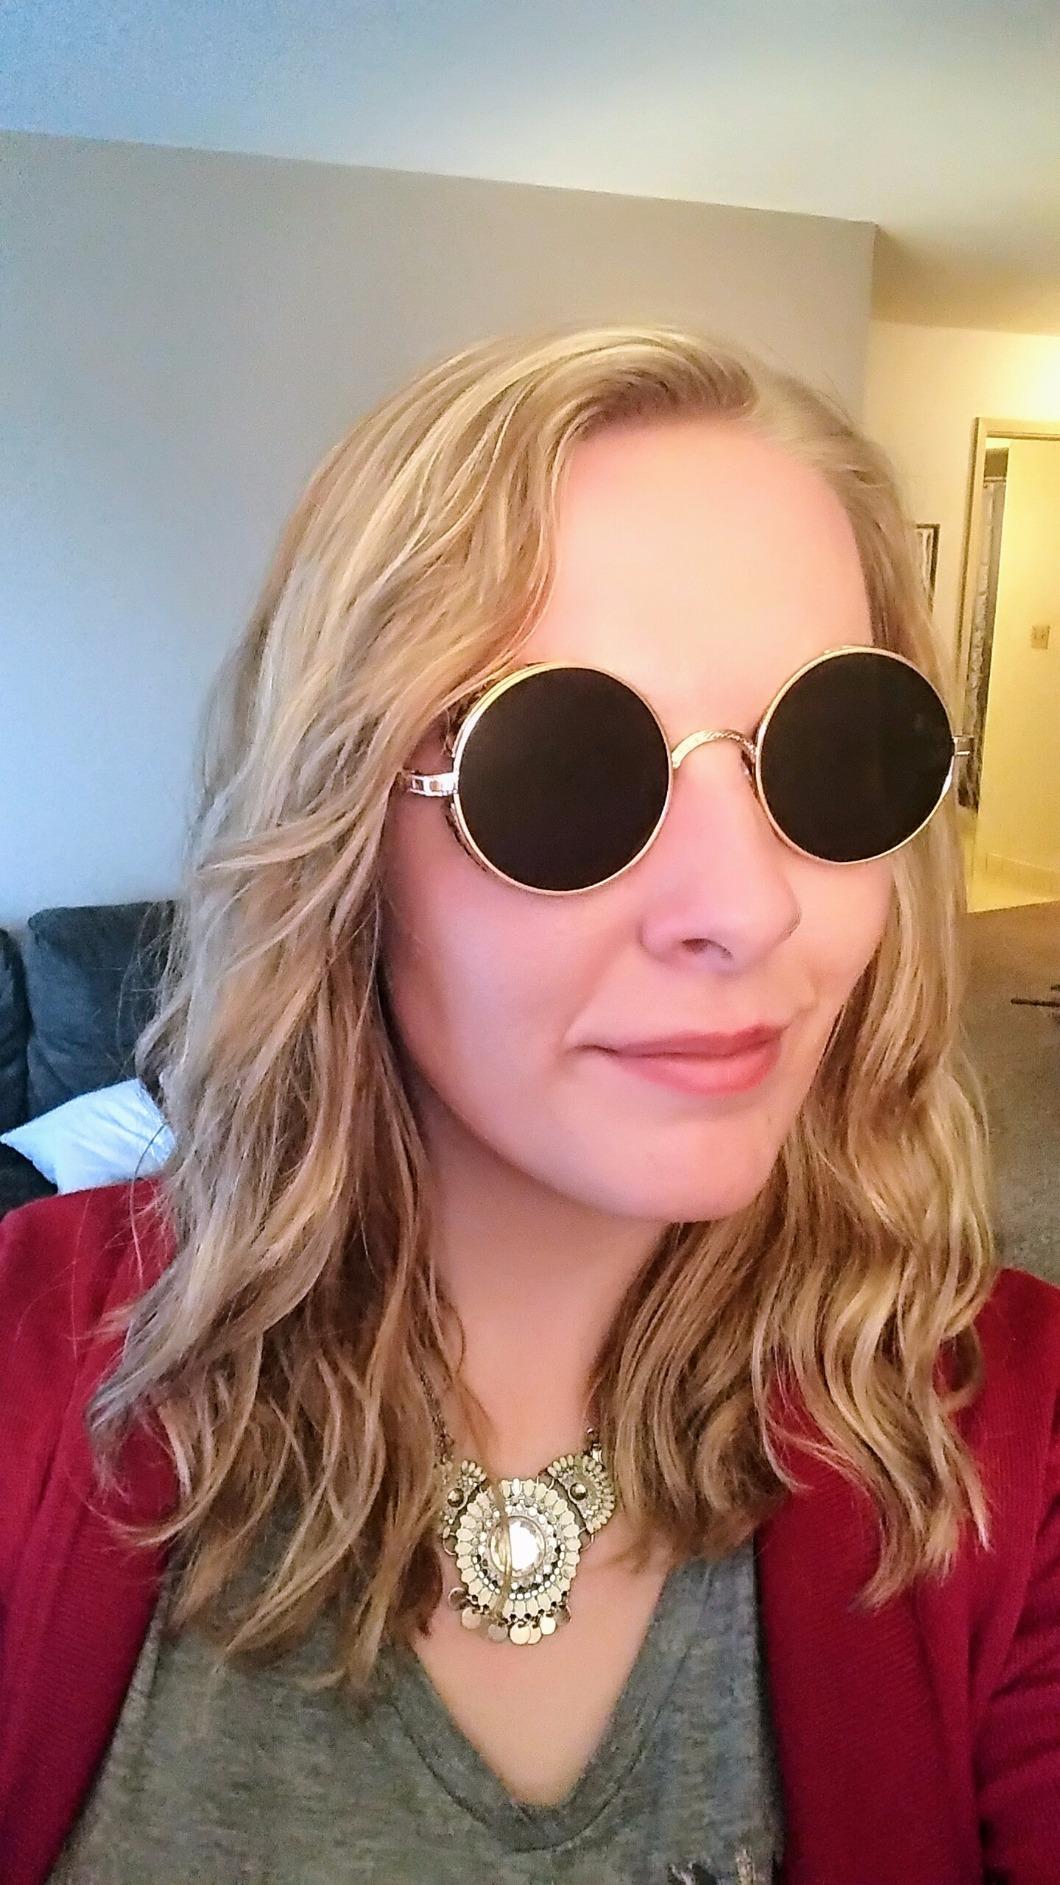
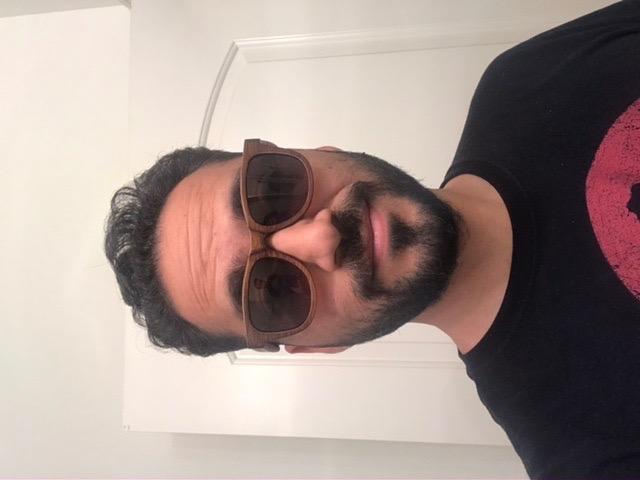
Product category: accessories_sunglasses
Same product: no